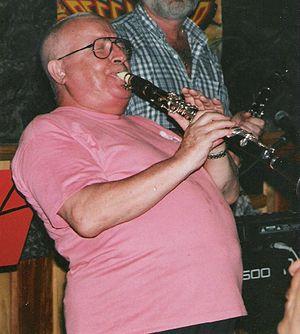
Le clarinettiste de jazz français Maxim Saury, en concert le 30 novembre 1996 au club «
Maxim Saury est un musicien de jazz français, né à Enghien-les-Bains, dans le Val-d'Oise, le 27 février 1928, et mort à Boulogne-Billancourt, le 15 novembre 2012. Clarinettiste, chef d'orchestre et arrangeur, il est l'un des symboles du « revival » du jazz Nouvelle-Orléans à Saint-Germain-des-Prés, pour les années 1950 et 1960.